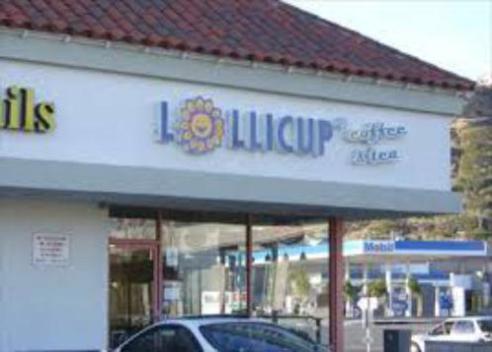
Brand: lollicup coffee & tea
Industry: Food